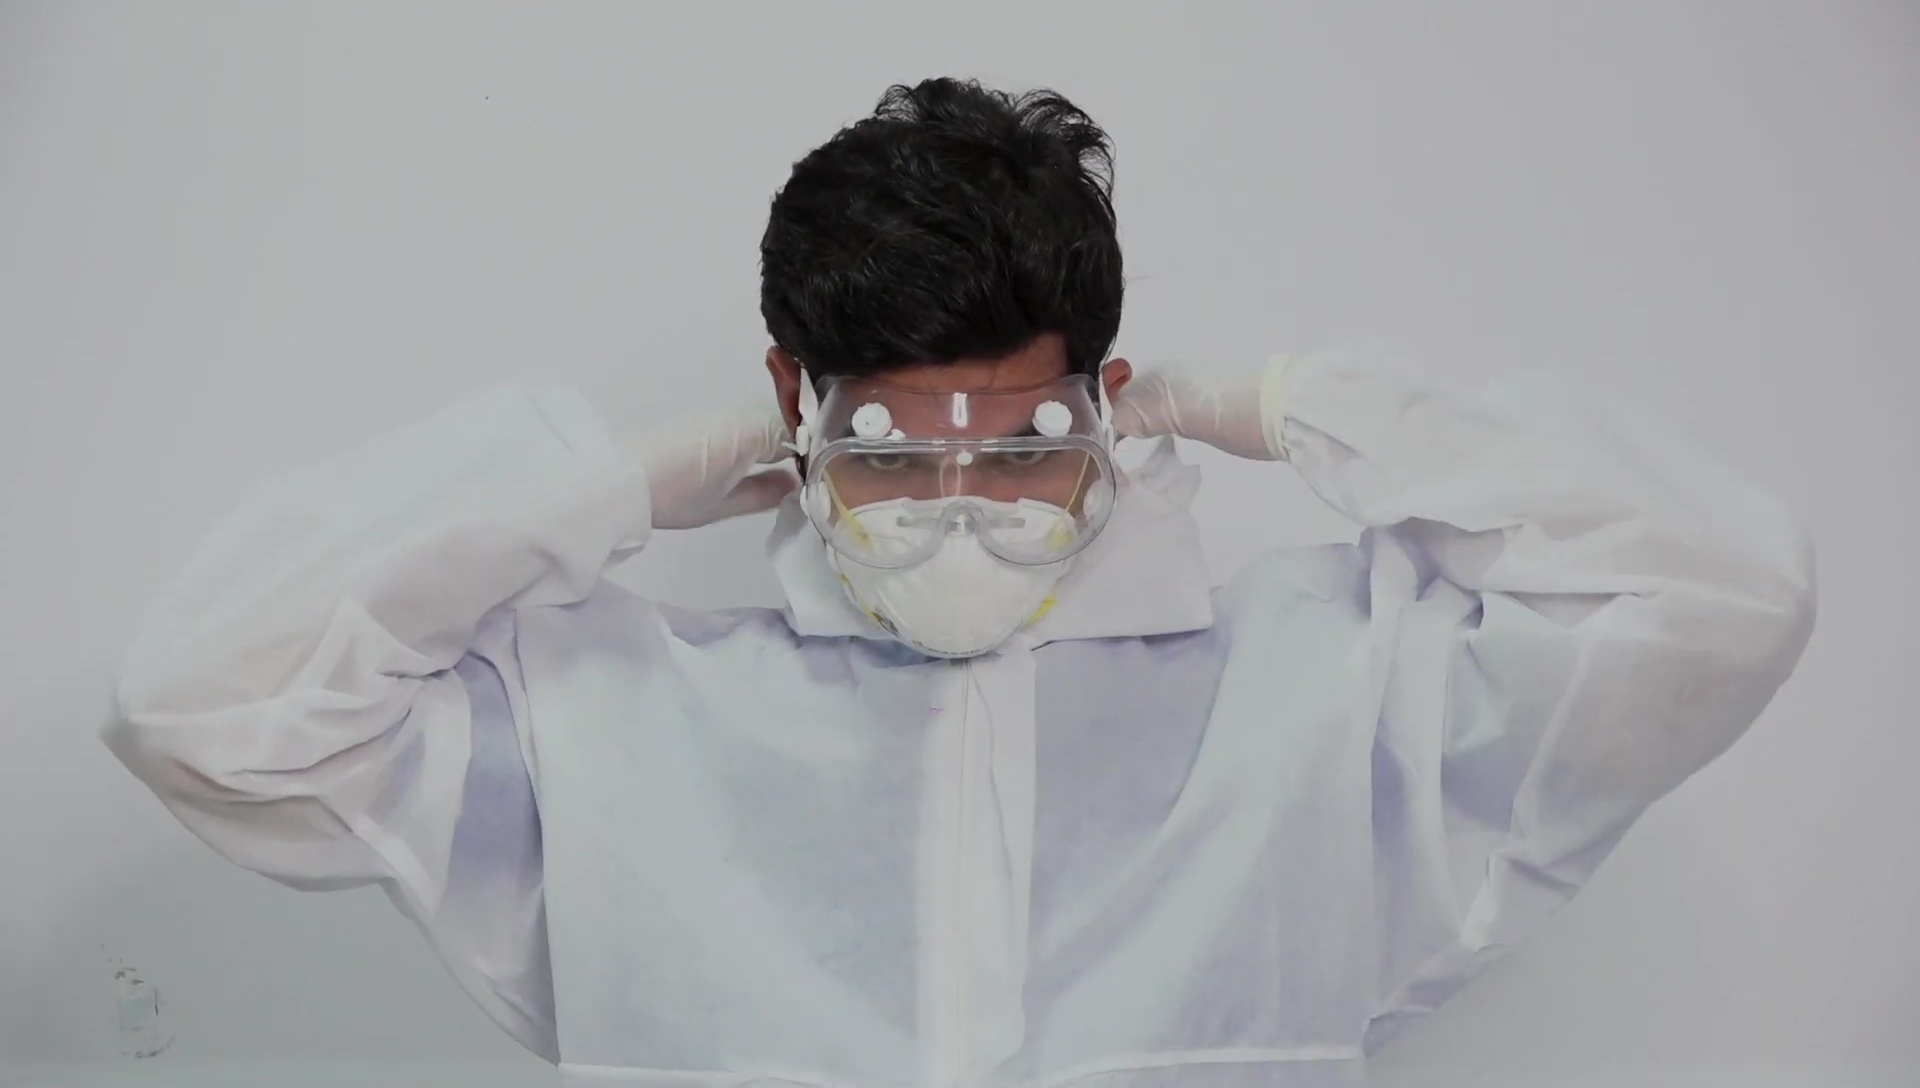
Objects detected:
Gloves
Mask
Gloves
Gloves
Coverall